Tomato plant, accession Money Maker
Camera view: vertical (180 deg); turntable rotation: 180 degrees
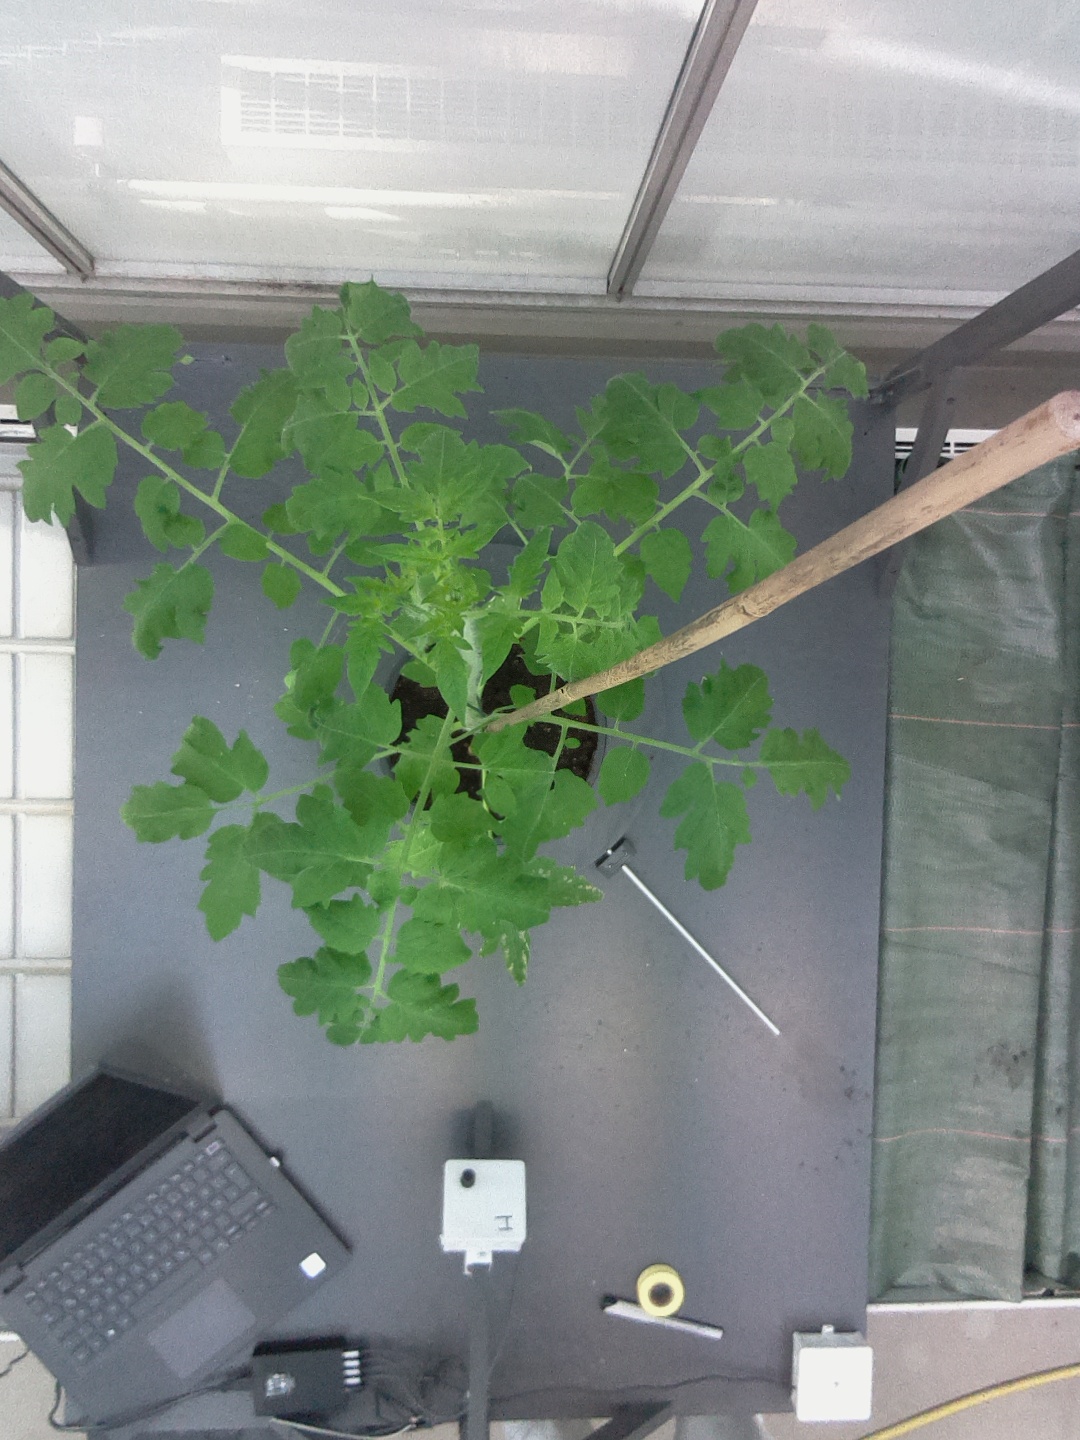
BBCH growth stage 20: First Side shoot start formed